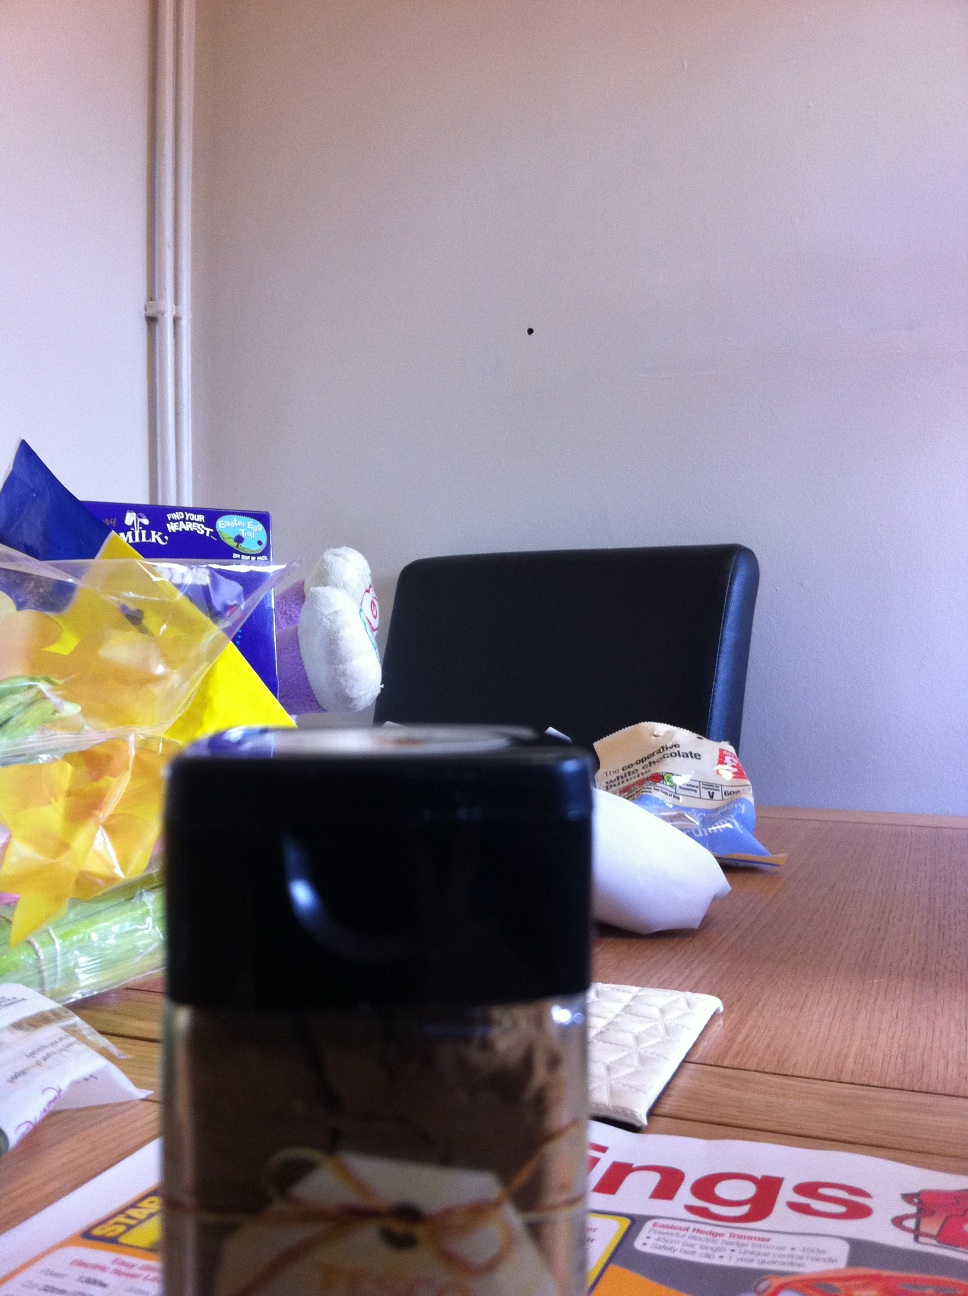Question: In the jaw
Answer: unanswerable